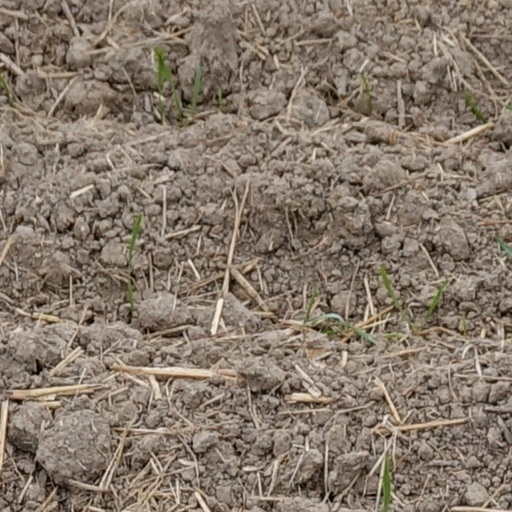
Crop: wheat